Baking

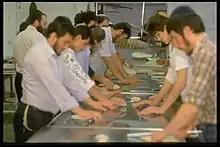
Baking matzot at Kfar Chabad

Baking needs an enclosed space for heatingtypically in an oven. Formerly, primitive clay ovens were in use. The fuel can be supplied by wood, coal, gas, or electricity. Adding and removing items from an oven may be done by hand with an oven mitt or by a peel, a long handled tool specifically used for that purpose.